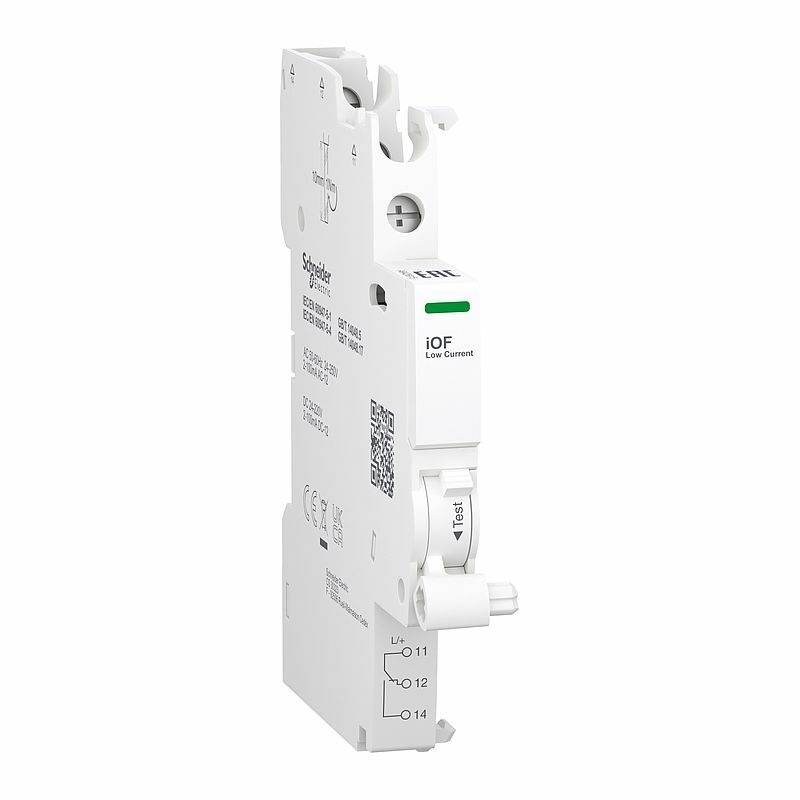
SE A9A26915 Hilfsschalter Of(Ös) f. IC60/LID/IDPN Vigi
SE Schneider A9A26915 Hilfsschalter Of(Ös) f. IC60/LI Lieferantenartikelnummer: A9A26915 EAN: 3606482129160
Brand: Schneider Electric GmbH
Category: Hardware > Power & Electrical Supplies > Electrical Switches > Specialty Electrical Switches & Relays > Pressure Switches